LAB University of Applied Sciences

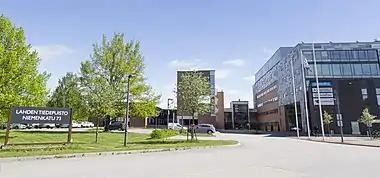
Lahti Science Park in May 2021.

Lappeenranta campus is located at Yliopistonkatu 36, which is in the district of Skinnarila. The campus is shared with LUT University, and it is the largest university campus in Southeast Finland. About 10,000 people work in there, of which about 3,600 are LAB students.